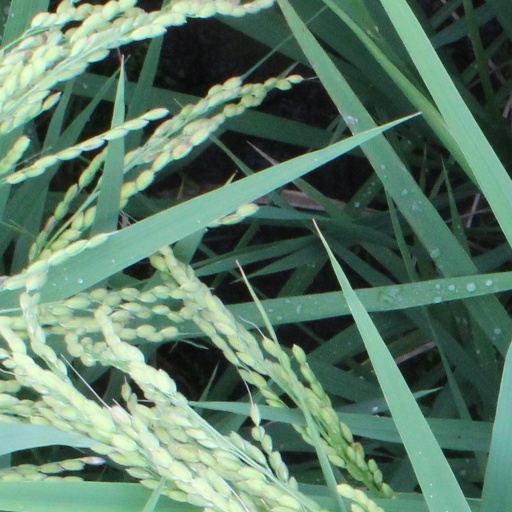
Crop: rice